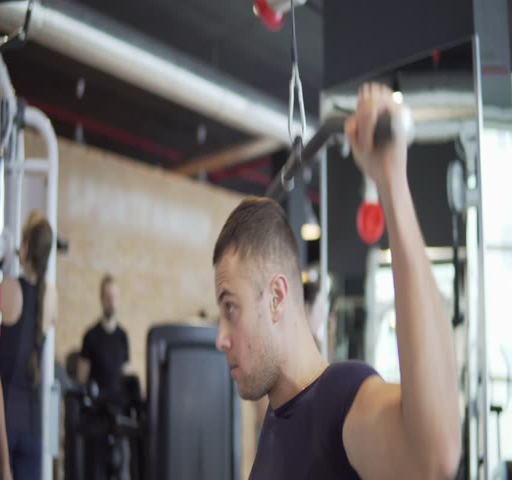
young athletic man is exercising in the gym